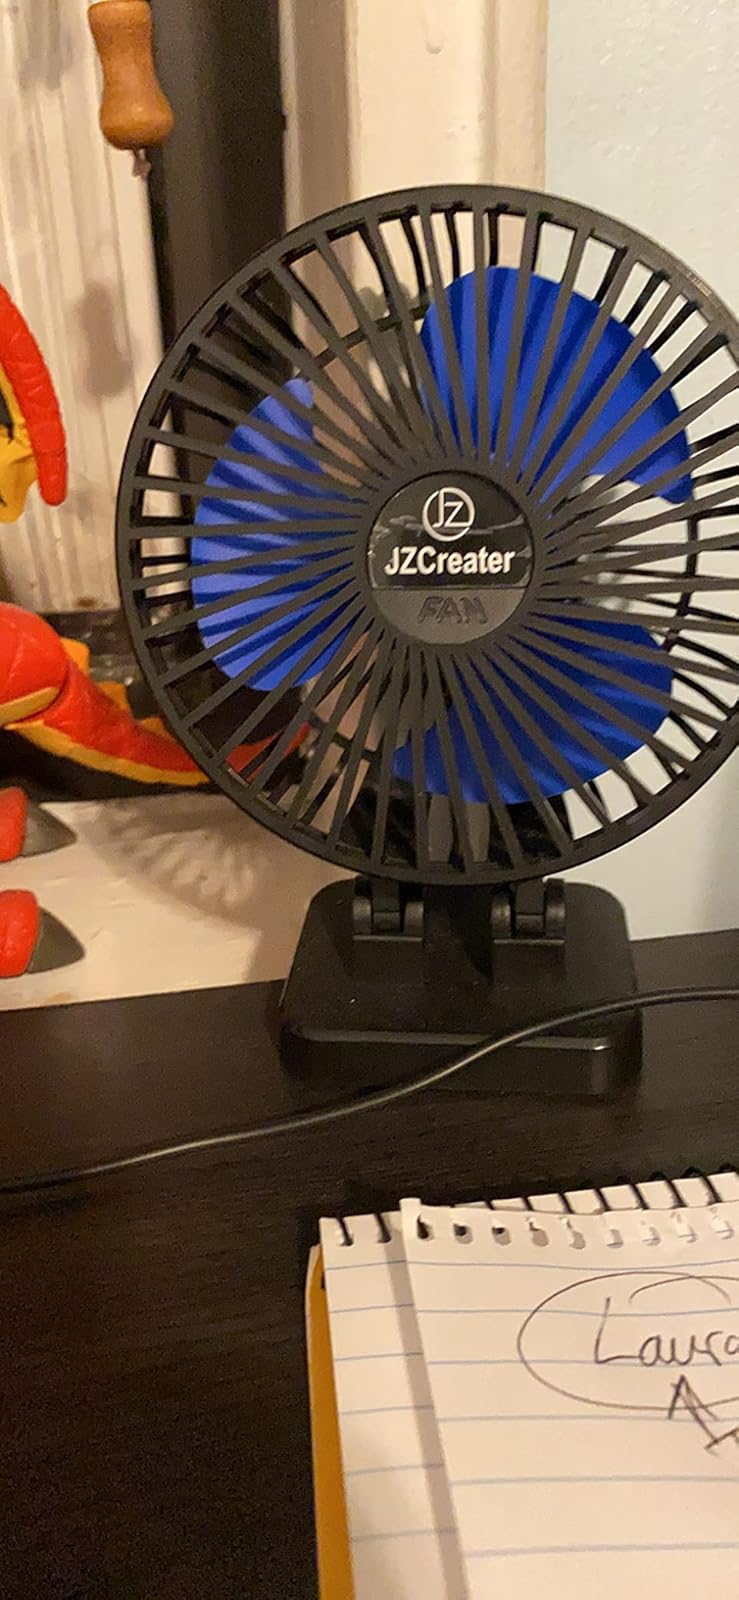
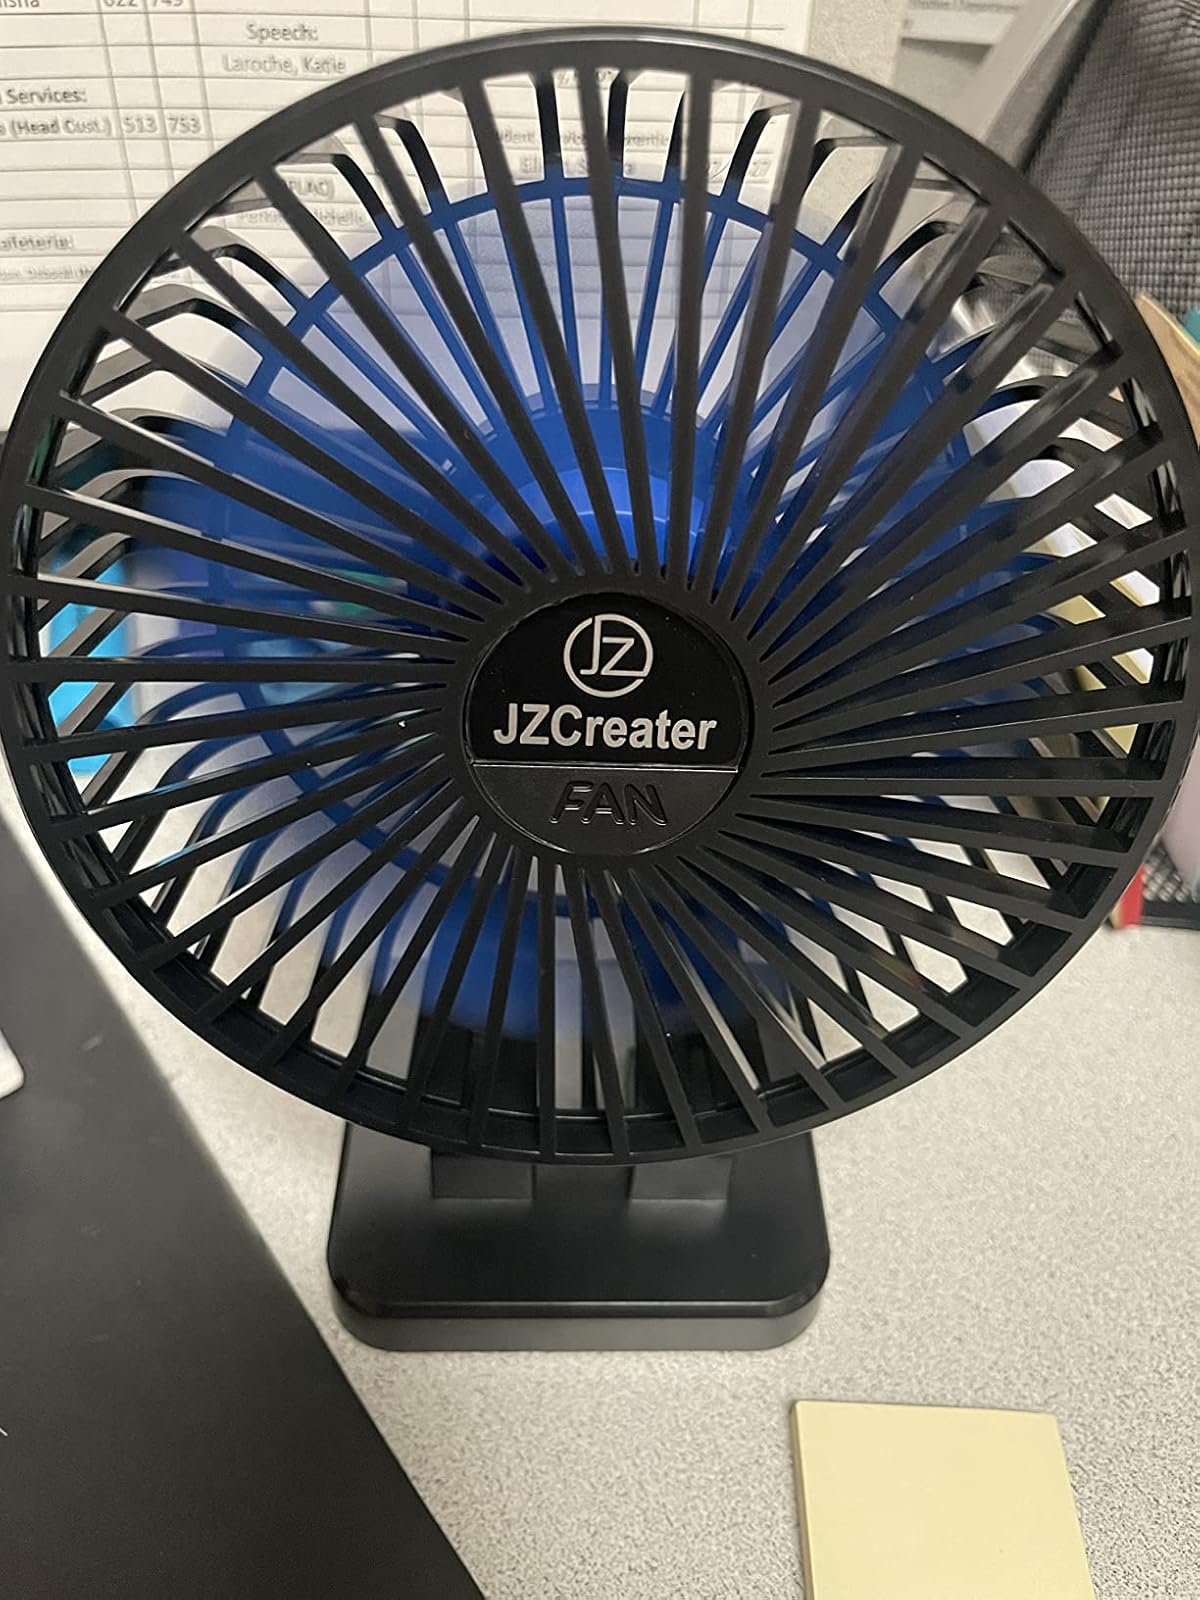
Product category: fan
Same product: yes